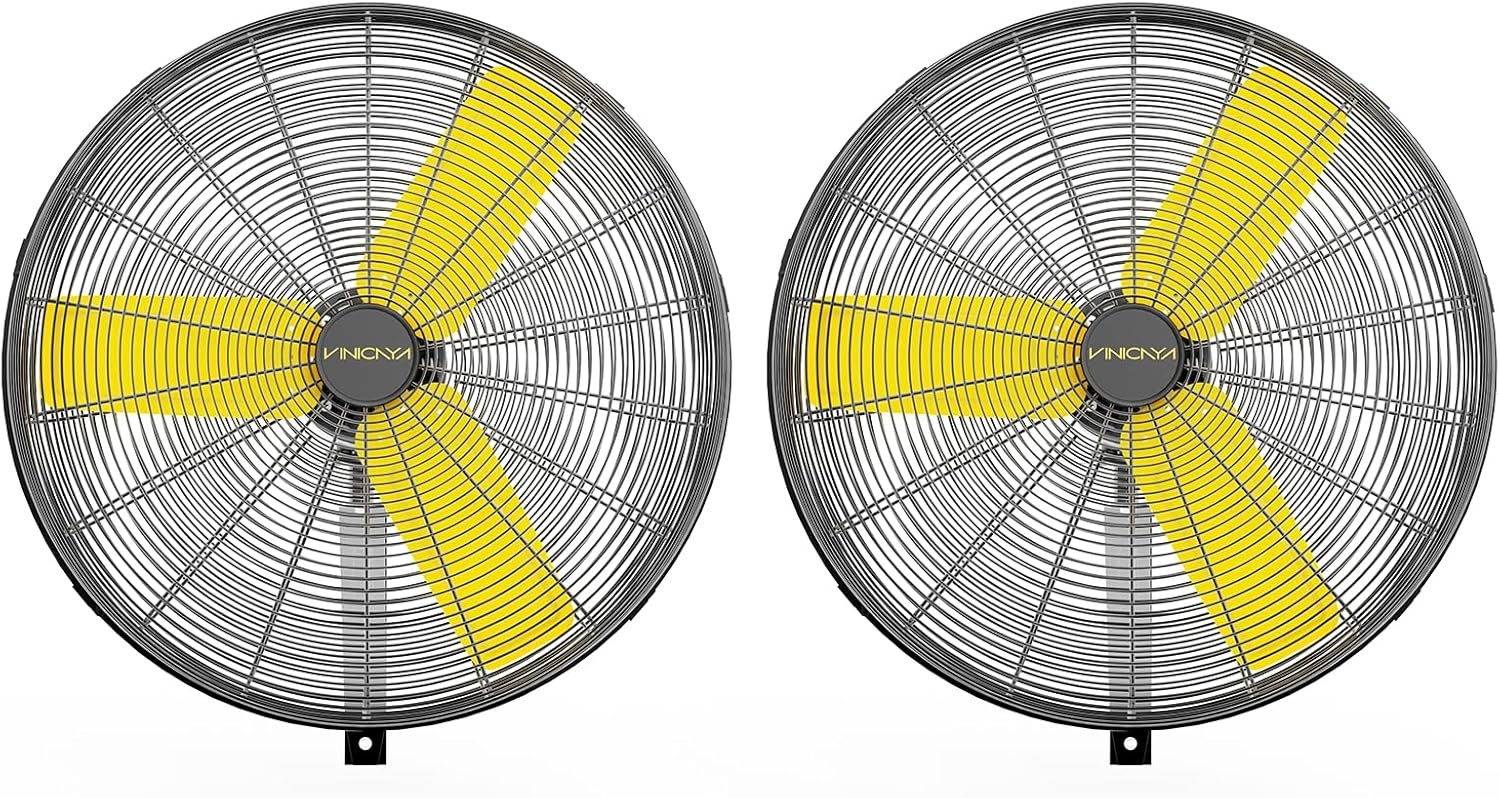
30 Inch Industrial Wall Mount Fan Oscillating with 2 Pack, 8900 CFM Commercial Metal Wall Fans with Poweful Motor, 3 Speed, Heavy Duty Construction Indoor for Warehouse, Workshops UL Listed
Brand: Bark & Meow Corner
Overview Brand : VINICAYA Color : Black Yellow Electric fan design : Floor Fan Power Source : ac Style : 30 Inch 2 Pack Product Dimensions : 5"D x 30"W x 30"H Room Type : Factory, Garage, Warehouse, Workshop Special Feature : Adjustable Height, Adjustable Tilt, Heavy Duty, Oscillating Recommended Uses For Product : Air Circulation, Cooling, Ventilating Included Components : Accessories, Fan head Mounting Type Floor Mount : Material Aluminum, Metal : Mounting Type Floor Mount : Material Aluminum, Metal About this item Powerful Air Movement: VINICAYA industrial wall fan equipped with a powerful motor and large blades to deliver strong, wide-reaching airflow to quickly cool and ventilate large spaces, making it ideal for industrial and commercial use 3 Speed Control: Offers three speed settings (low-8000 CFM, medium-8900 CFM, and high-9900 CFM) to allow you to customize the airflow intensity based on your specific cooling or ventilation requirements on the wall mount fan Customizable Air Direction: Oscillating wall mount fan features adjustable tilt angles and a 75° oscillation, allowing you to direct airflow exactly and enabling precise control of airflow direction to ensure optimal coverage in large areas Heavy-Duty Construction: Built with robust materials like reinforced metal, ensuring durability for industrial and commercial use for workshops, warehouses, garages, and other industrial settings. This is an industrial fan, the noise is slightly louder than home fans, but less noisy than most of the same size industrial fans Enhanced Safety with Secure Grille Design: The tightly woven grille and stable base of the fans industrial provide superior protection, preventing accidental contact with the blades and ensuring safe operation in busy or high-traffic areas
Category: Home & Garden > Household Appliances > Climate Control Appliances > Fans > Wall Mount Fans